Anne Chapman

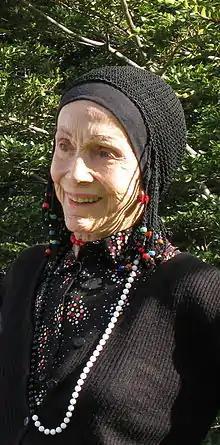
Chapman in 2009.

Anne MacKaye Chapman (January 27, 1922 – June 12, 2010) was a Franco-American ethnologist who focused on the people of Mesoamerica writing several books, co-producing movies, and capturing sound recordings of rare languages from the Northern Triangle of Central America to Cape Horn in South America.